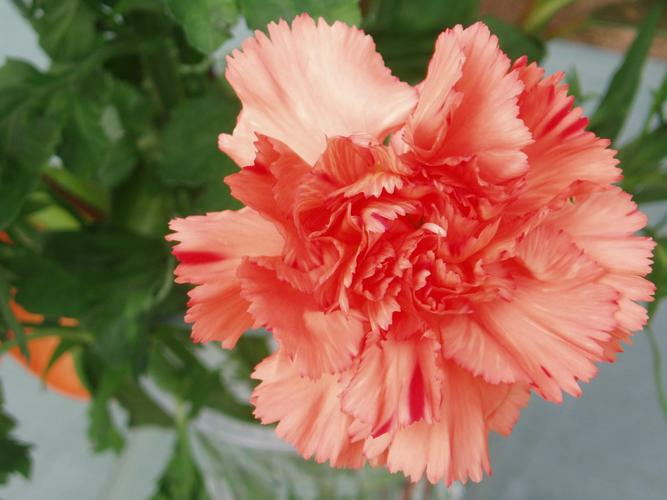
Flower: carnation